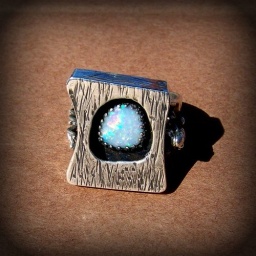
Merlin Oak Magic A tree hugger's ring opal set in sterling silver